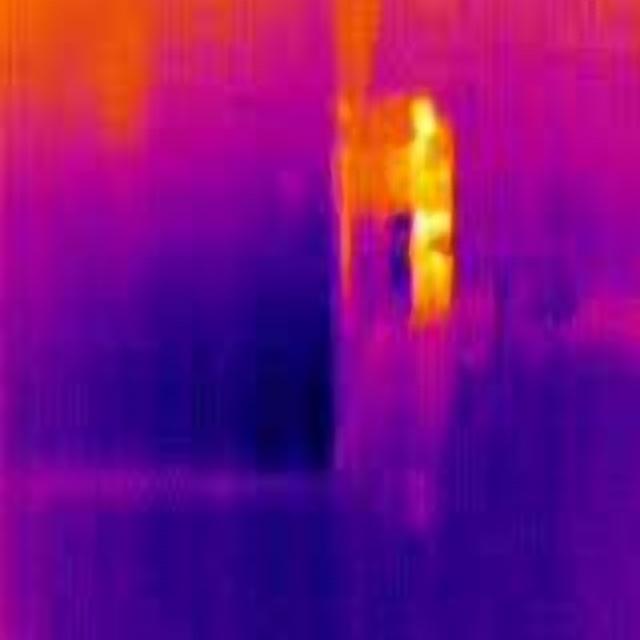
Detected objects:
label: person